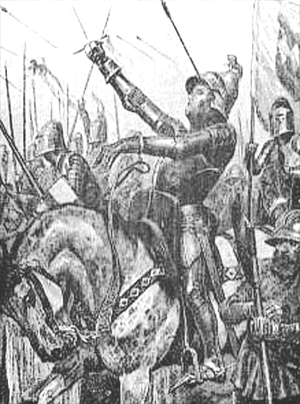
Henry IV (première partie) est une pièce historique de William Shakespeare qui a vraisemblablement été écrite en 1596 ou au début de 1597. René Weis avance même qu'elle a été écrite entre mai 1596 et le 8 août 1596, date à laquelle William Brooke, 10ᵉ baron Cobham prend ses fonctions de Lord Chambellan, chargé entre autres de relire les pièces de théâtre et d'en autoriser la représentation. Celui-ci est le descendant direct de John Oldcastle, martyr protestant, amplement caricaturé dans la pièce, qui n'aurait pu de ce fait obtenir l'autorisation de représentation. D'ailleurs la famille Cobham outragée obtient un peu plus tard que Shakespeare modifie le nom du personnage d'Oldcastle en John Falstaff. Shakespeare reconnaît son erreur et s'en excuse dans l'épilogue de Henry IV, dite et jouée par William Kempe.
Henry Percy, aussi appelé Harry Hotspur, est le fils aîné de Henry Percy, 1ᵉʳ comte de Northumberland, et de Margaret Neville, fille de Ralph Neville, 2ᵉ baron de Neville de Raby et d'Alice de Audley. Le surnom d'Hotspur lui est donné en raison de sa nature impulsive.
Henri IV est roi d'Angleterre de 1399 à sa mort. Il est également seigneur d'Irlande de 1399 à 1413, et revendique les prétentions de son grand-père Édouard III sur le trône de France, en pleine guerre de Cent Ans. Il voit le jour au château de Bolingbroke dans le Lincolnshire, ce qui lui vaut son autre nom, Henri Bolingbroke.